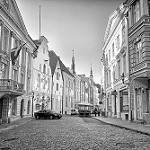
Label: B & W